Cliff Lee

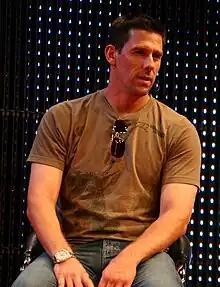
Lee in 2011

The Rangers clinched the AL West title and their first postseason berth in 11 years on September 25, 2010, in a 4–3 defeat of the Athletics. The Rangers faced the Tampa Bay Rays in the 2010 American League Division Series (ALDS), with Lee starting Game 1 against Tampa Bay ace David Price. Lee was dominant in the seven innings he pitched of the 5–1 victory, striking out 10 while allowing only five hits, including a Ben Zobrist solo home run. Although he had previously said he would use a three-person starting rotation "if we think we need [Lee]", Ron Washington ultimately opted not to let his ace pitch on short rest, instead starting Tommy Hunter for Game 4. Instead, Game 5 proved a rematch between Lee and Price, with Lee striking out 11 and allowing only one unearned run in a complete game 5–1 victory that allowed the Rangers to capture a playoff series for the first time in franchise history. The Rangers faced the Yankees in the 2010 American League Championship Series (ALCS). Lee started Game 3, striking out 13 and allowing only two hits in eight innings of an 8–0 rout of New York and Andy Pettitte. It was only the second time in postseason history that the Yankees' opposing pitcher gave up two or fewer hits while pitching eight or more innings; Warren Spahn did the same in Game 4 of the 1958 World Series. The Rangers defeated the Yankees in six games, leading to their first franchise World Series appearance.